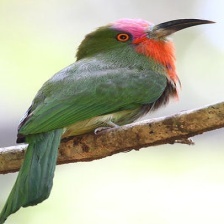
Species: RED BEARDED BEE EATER
Scientific name: NYCTYORNIS AMICTUS
ImageNet parent category: bee_eater